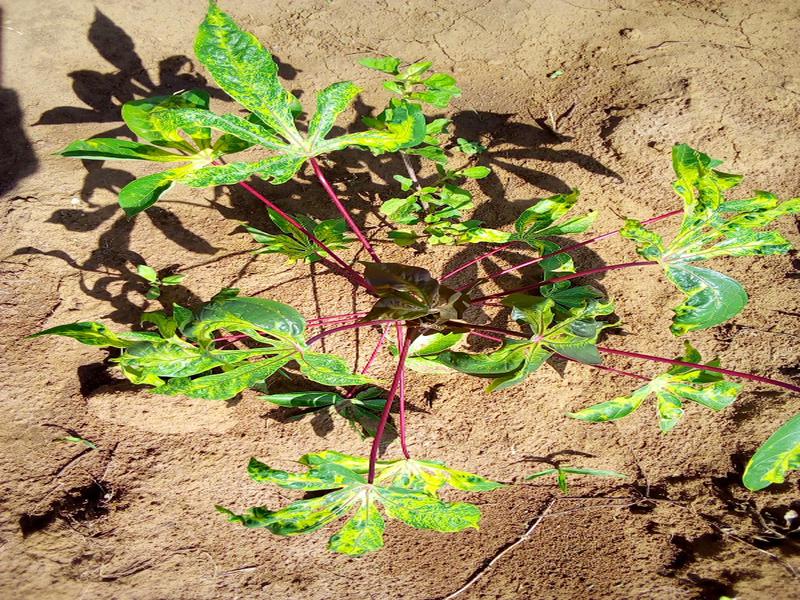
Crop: cassava
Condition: mosaic_disease